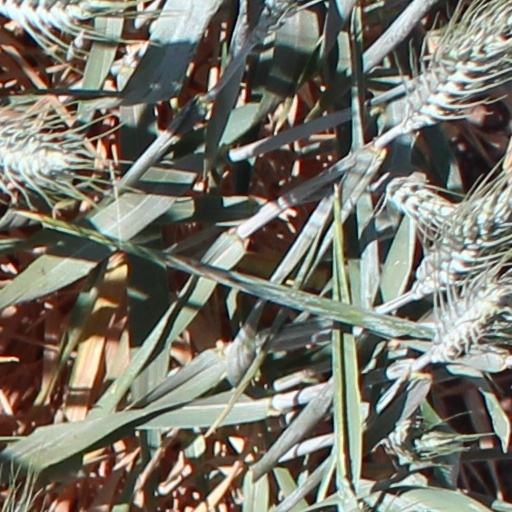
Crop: wheat